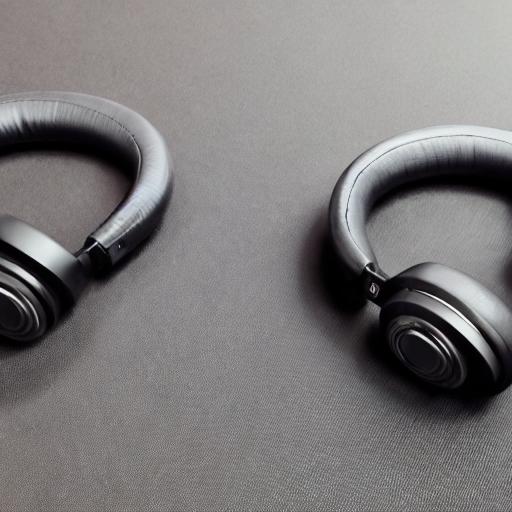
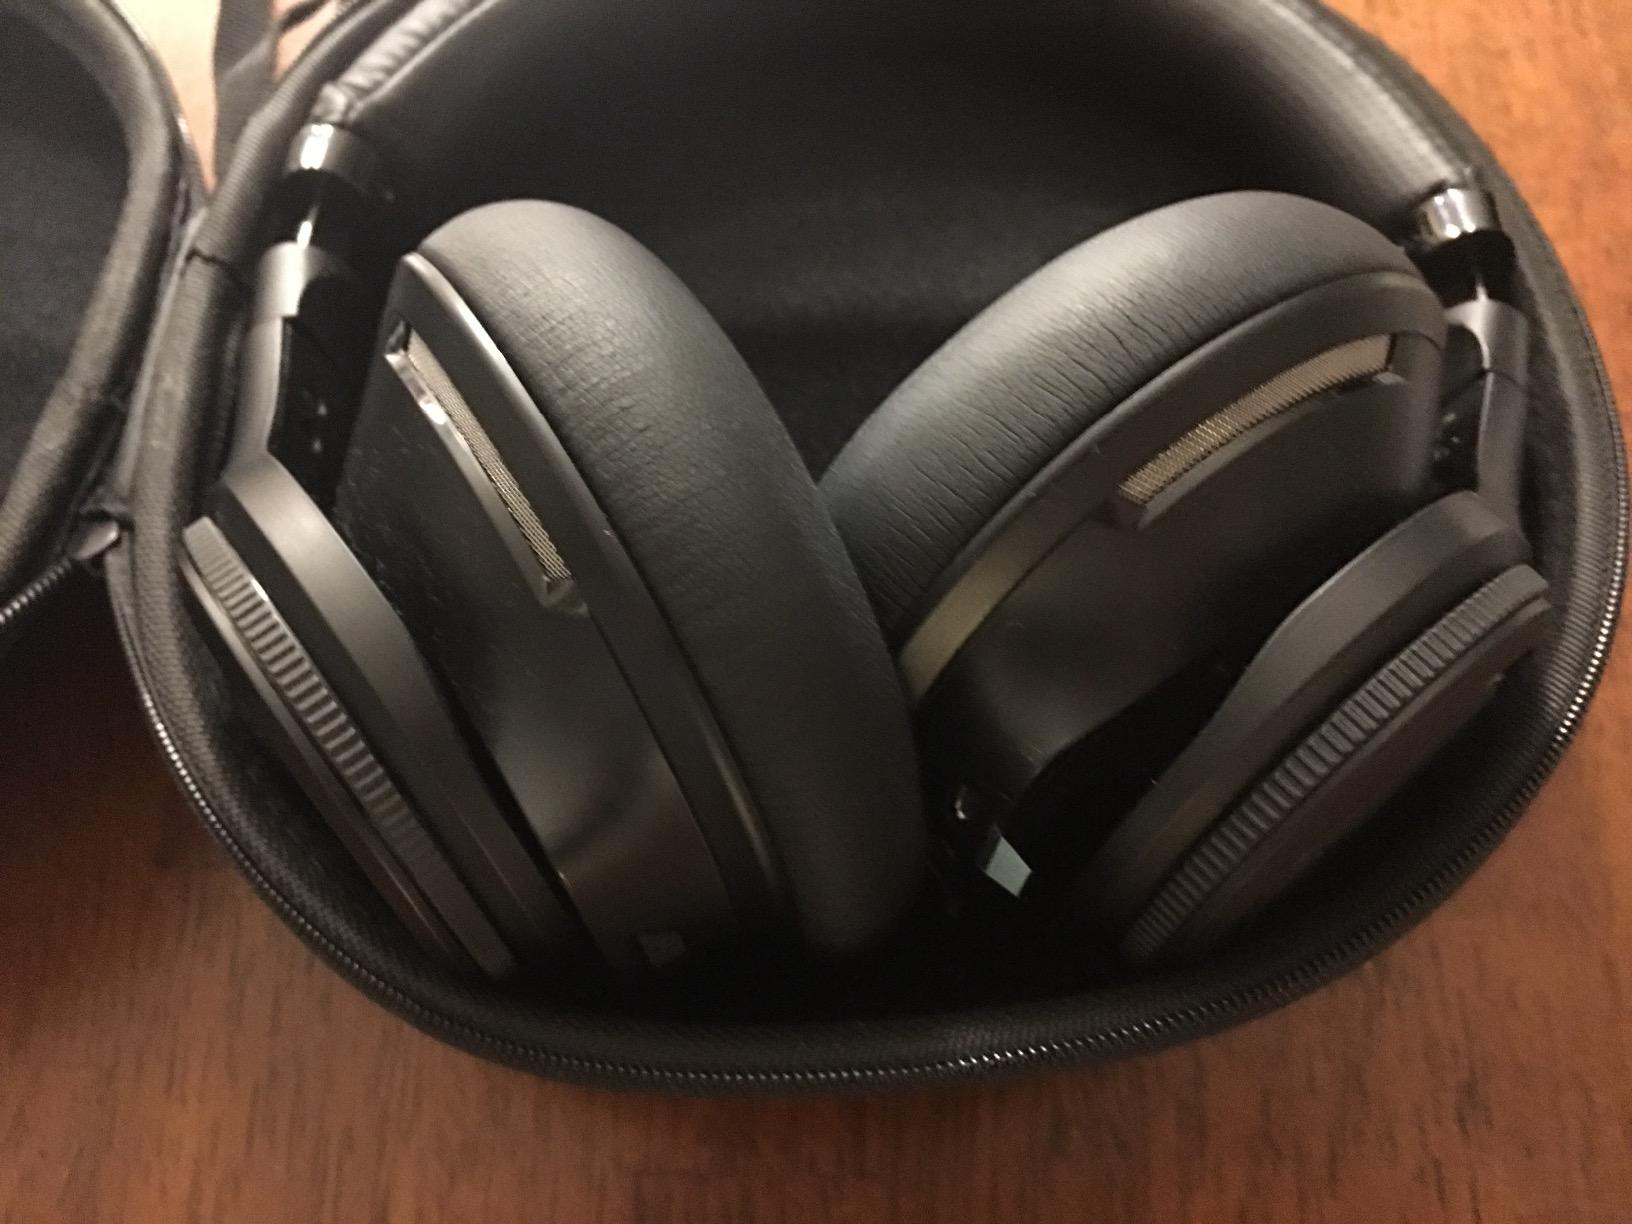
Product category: headphones
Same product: no